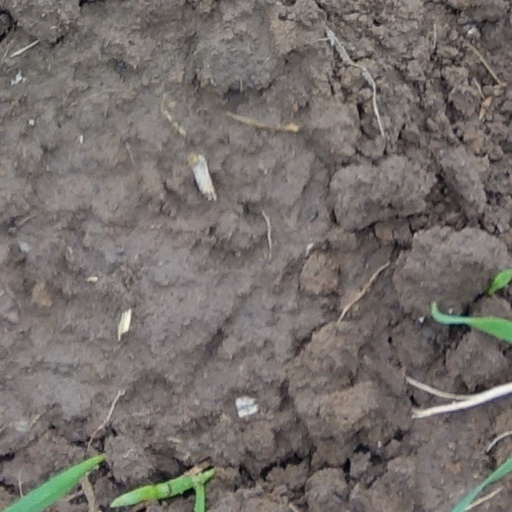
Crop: wheat